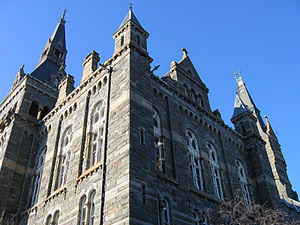
Georgetown University
Healy Hall på Georgetown University
Georgetown University er USA's ældste katolske universitet, og er ledet af jesuiterordenen. Det regnes som et af de amerikanske eliteuniversiteter på en række områder, som for eksempel politisk videnskab og retsvidenskab. Universitetet ligger i bydelen Georgetown vest i USA's hovedstad Washington D.C..